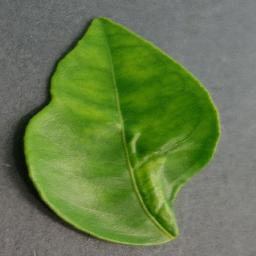
Label: Orange___Haunglongbing_(Citrus_greening)